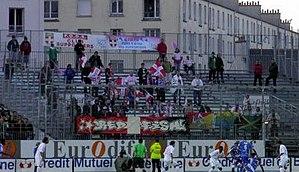
a brest
La saison 2011-2012 est la première saison en Division 1 de l'Évian Thonon-Gaillard Football Club, club de football français, issu de la fusion en 2007 du Football Croix-de-Savoie 74, club basé à Gaillard, qui était parvenu à se promouvoir en Championnat de France de football National au milieu des années 2000 sous l'impulsion du joueur-entraîneur-dirigeant Pascal Dupraz, et de l'Olympique Thonon Chablais, descendant du CS Thonon qui avait évolué en 2ᵉ division au milieu des années 1980, avant de redescendre au plus bas niveau régional.
Le Thonon Évian Grand Genève Football Club est un club de football français fondé en 2007. Le club est le résultat de la fusion du Football Croix-de-Savoie 74 et de l'Olympique Thonon Chablais. D'abord dénommé Olympique Croix de Savoie 74, le club est rebaptisé « Évian Thonon Gaillard Football Club » le 1ᵉʳ juillet 2009. Le 6 décembre 2016, le tribunal de commerce de Thonon-les-Bains prononce la liquidation judiciaire du club. L'équipe sénior reprend la compétition en 2017 sous le nom « Thonon Évian Savoie FC » qui devient « Thonon Évian FC » en 2018 puis « Thonon Évian Grand Genève FC » en 2019 puisque le club féminin CSFA Ambilly a rejoint l'entité.